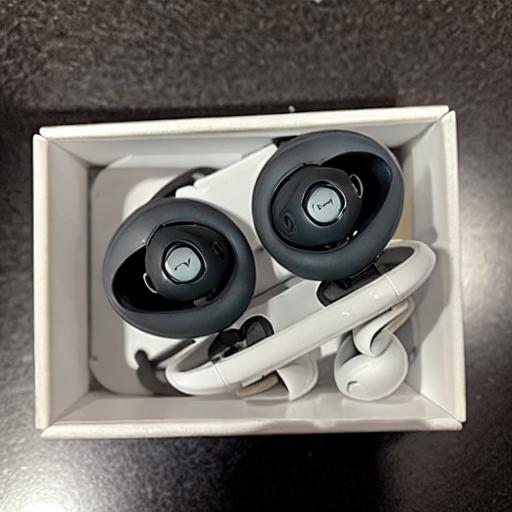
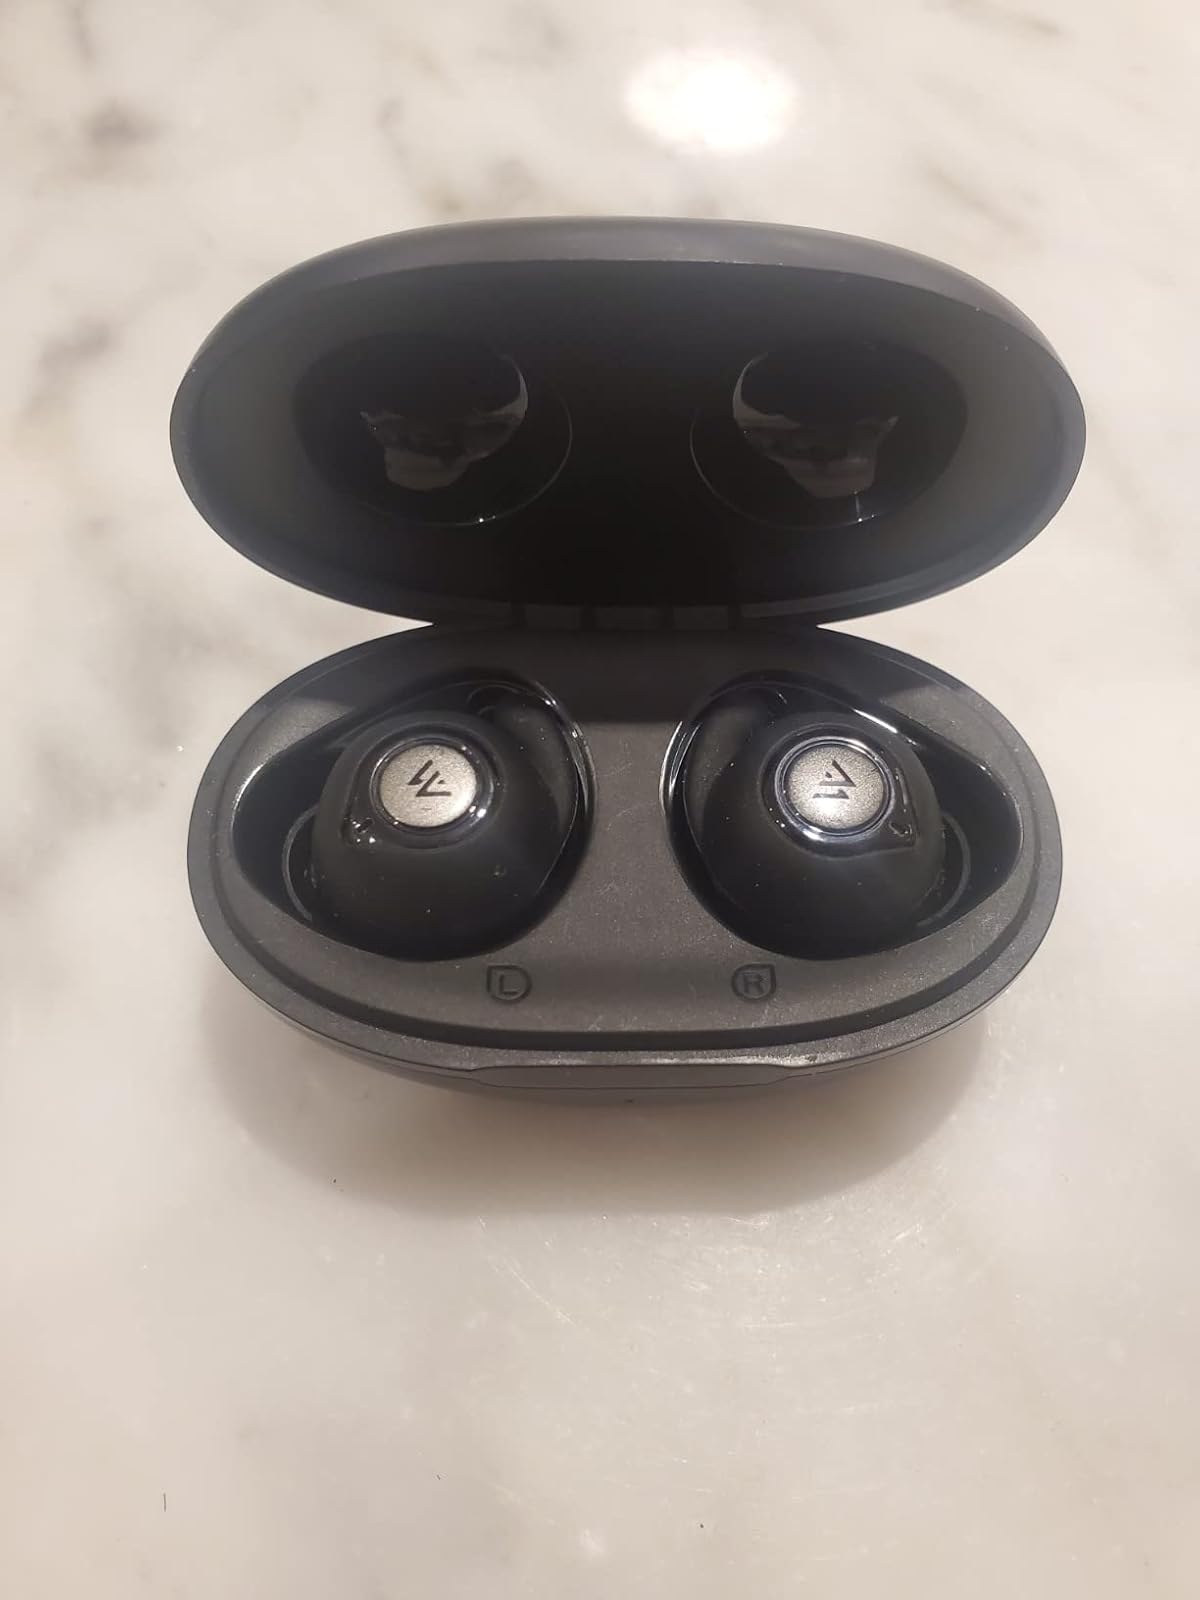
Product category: earbuds
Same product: no